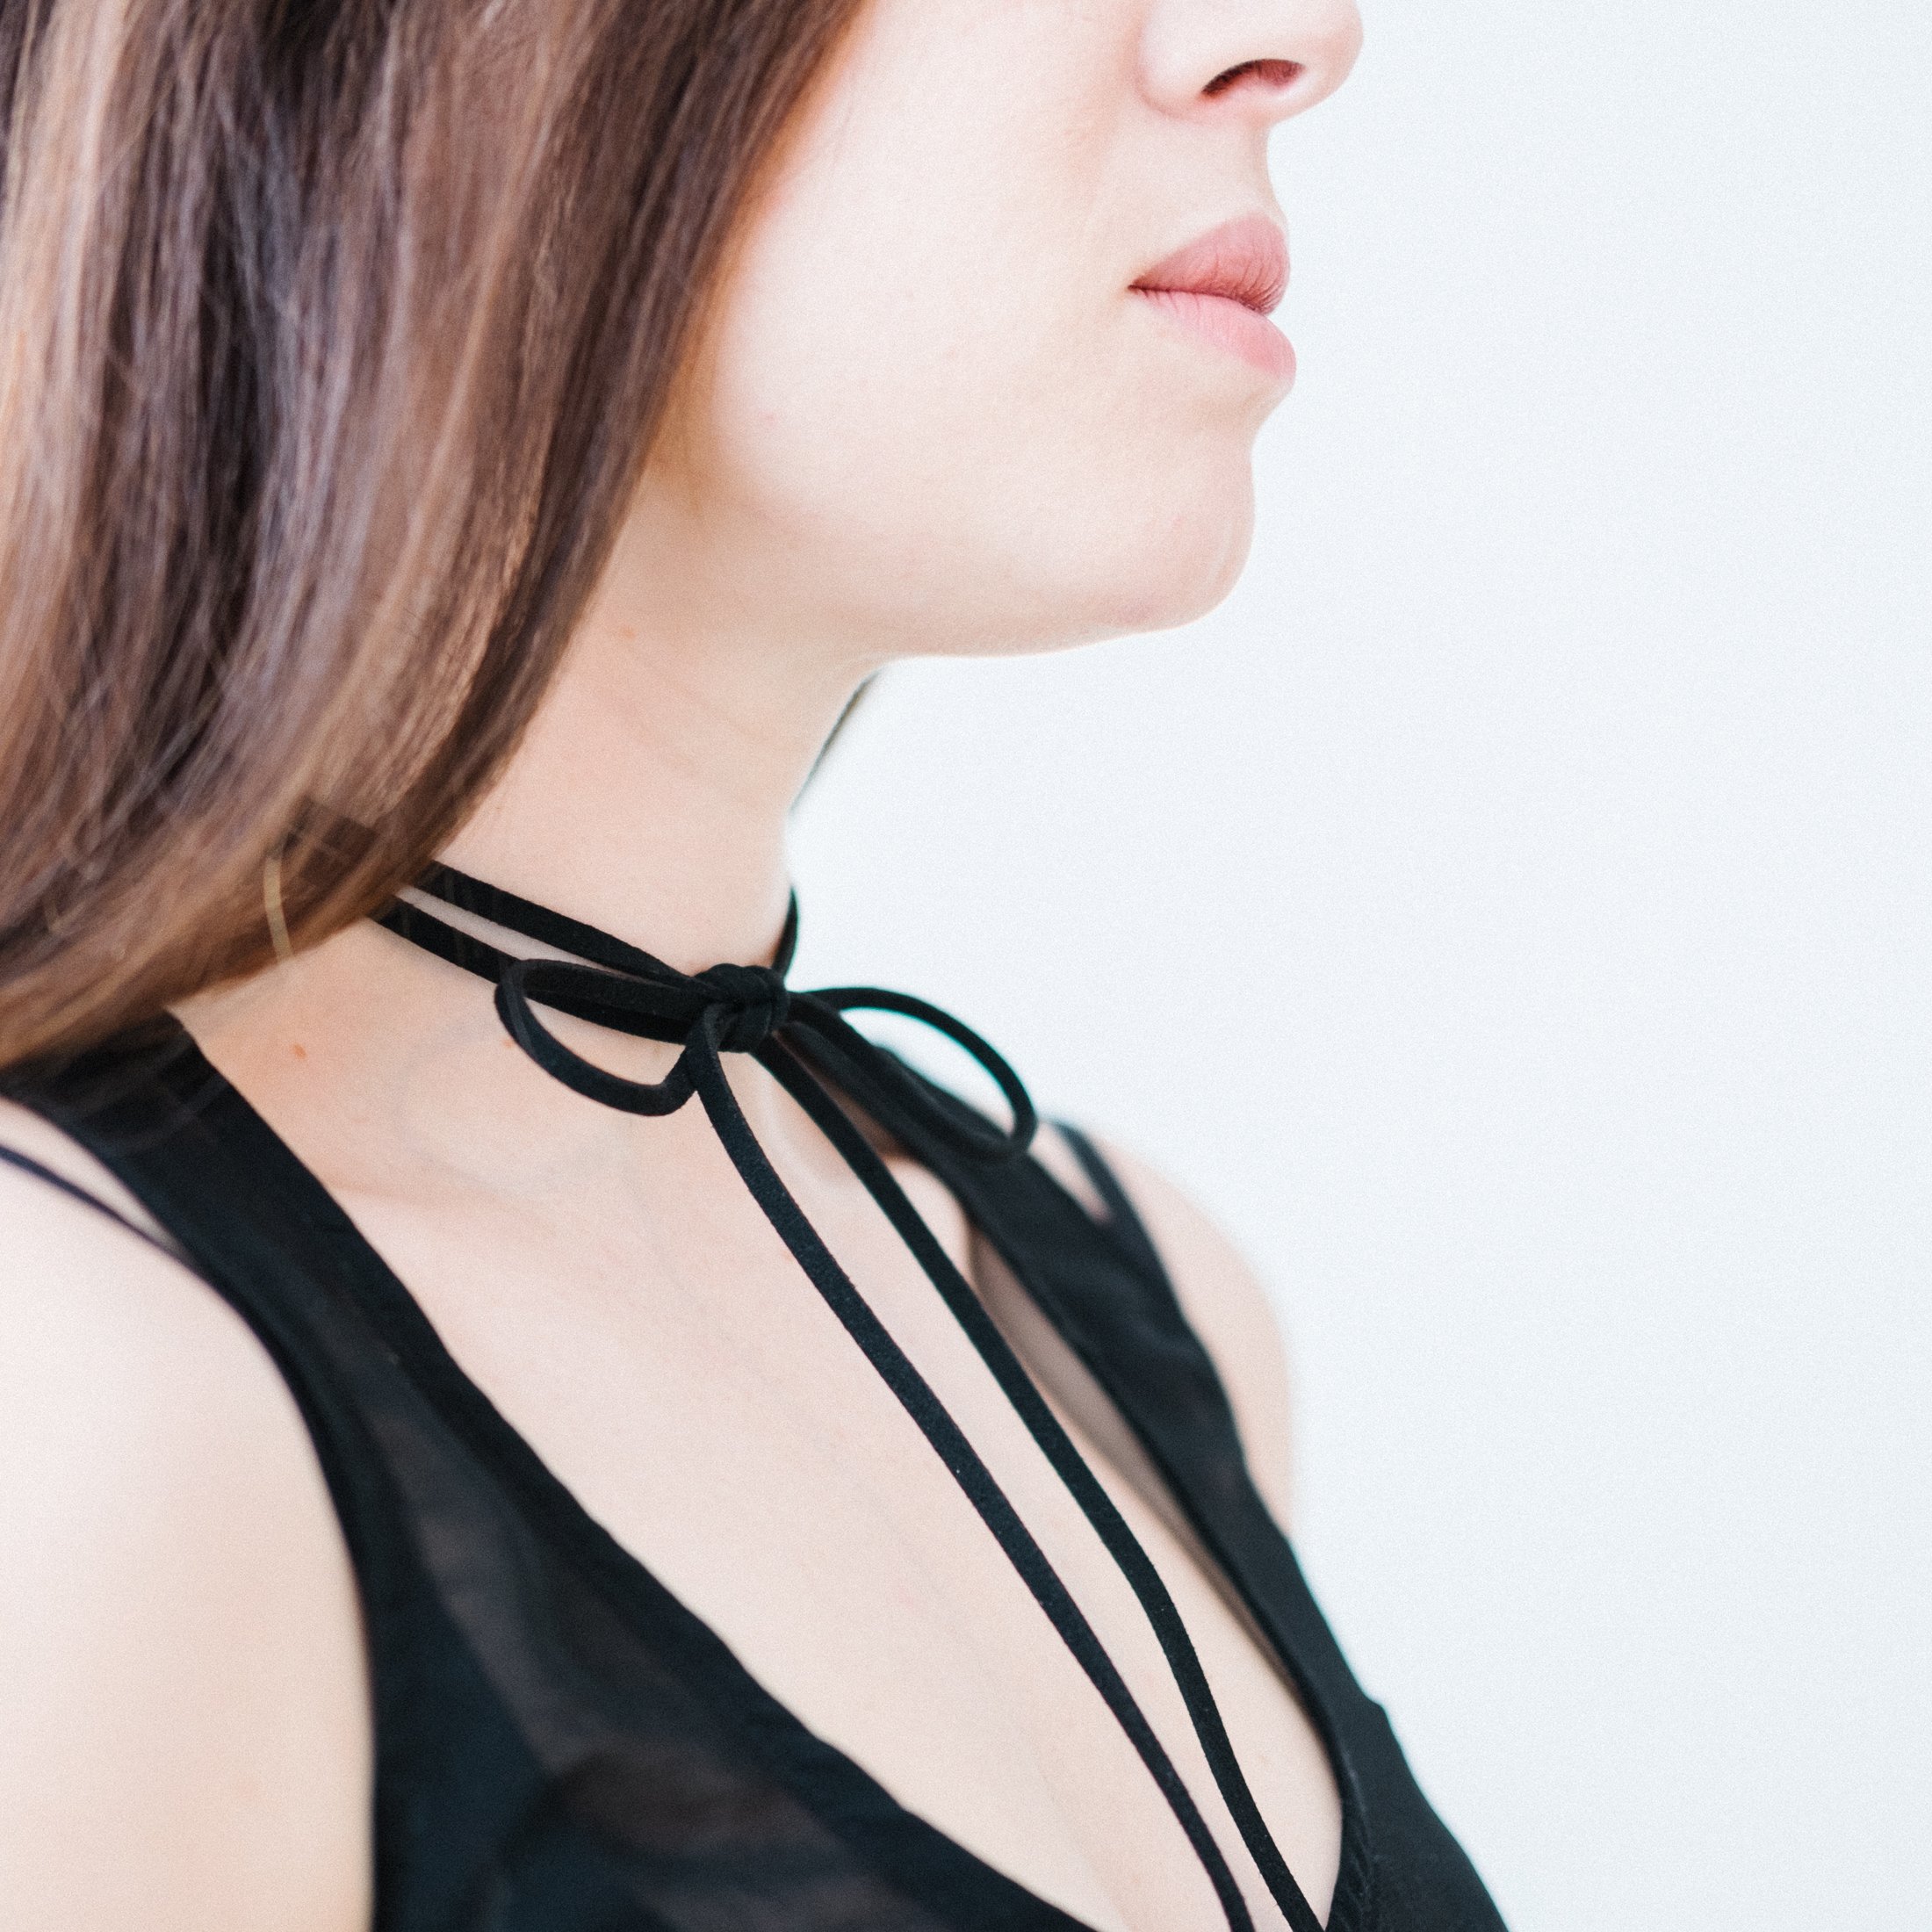
hair, neck, necklace, chin, shoulder, beauty, collar, lip, hairstyle, choker, fashion accessory, jewellery, brown hair